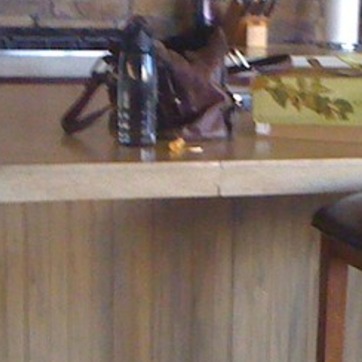
Material: polishedstone